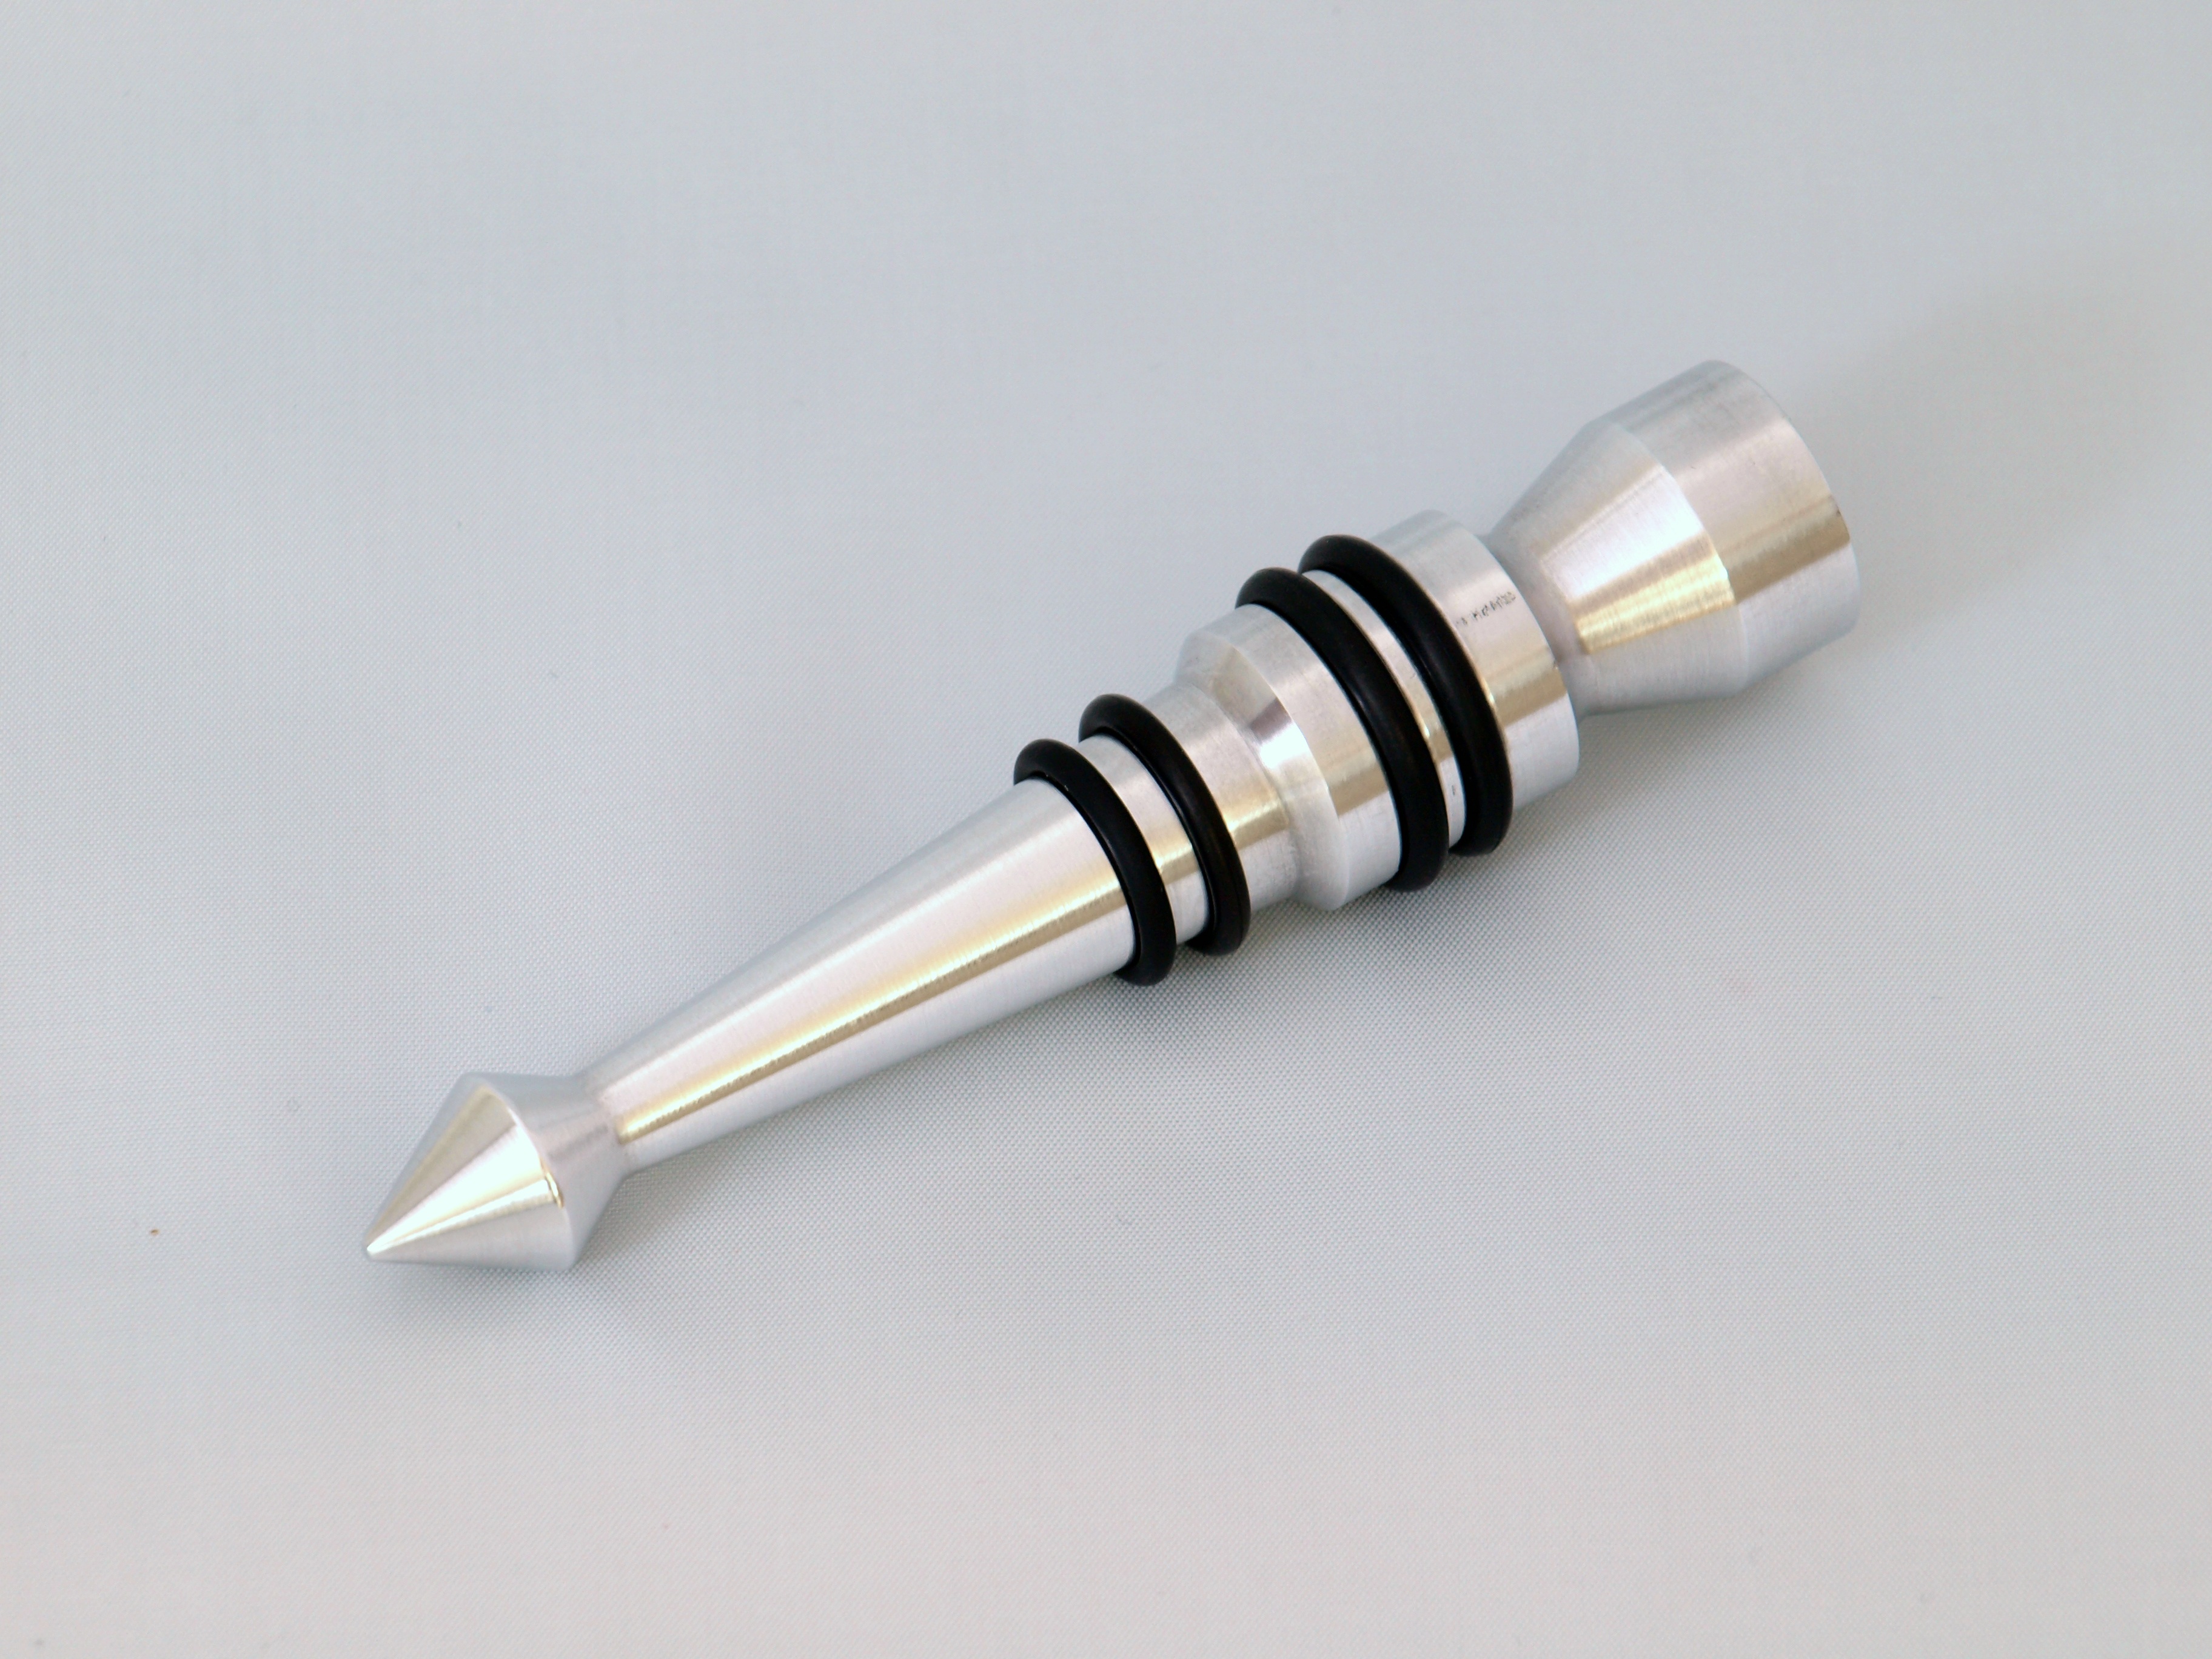
drink, bottle, lamp, seal, lighting, product, turn, capping, aluminium, bottle closure, carbonic acid, automotive engine part